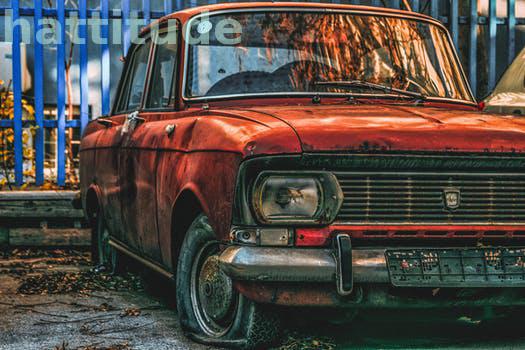
Label: Watermark